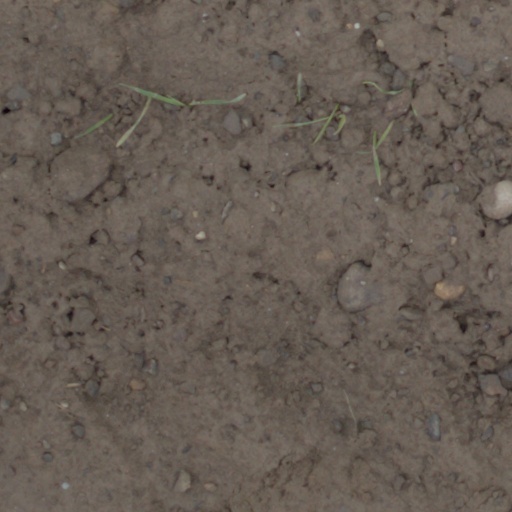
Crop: wheat